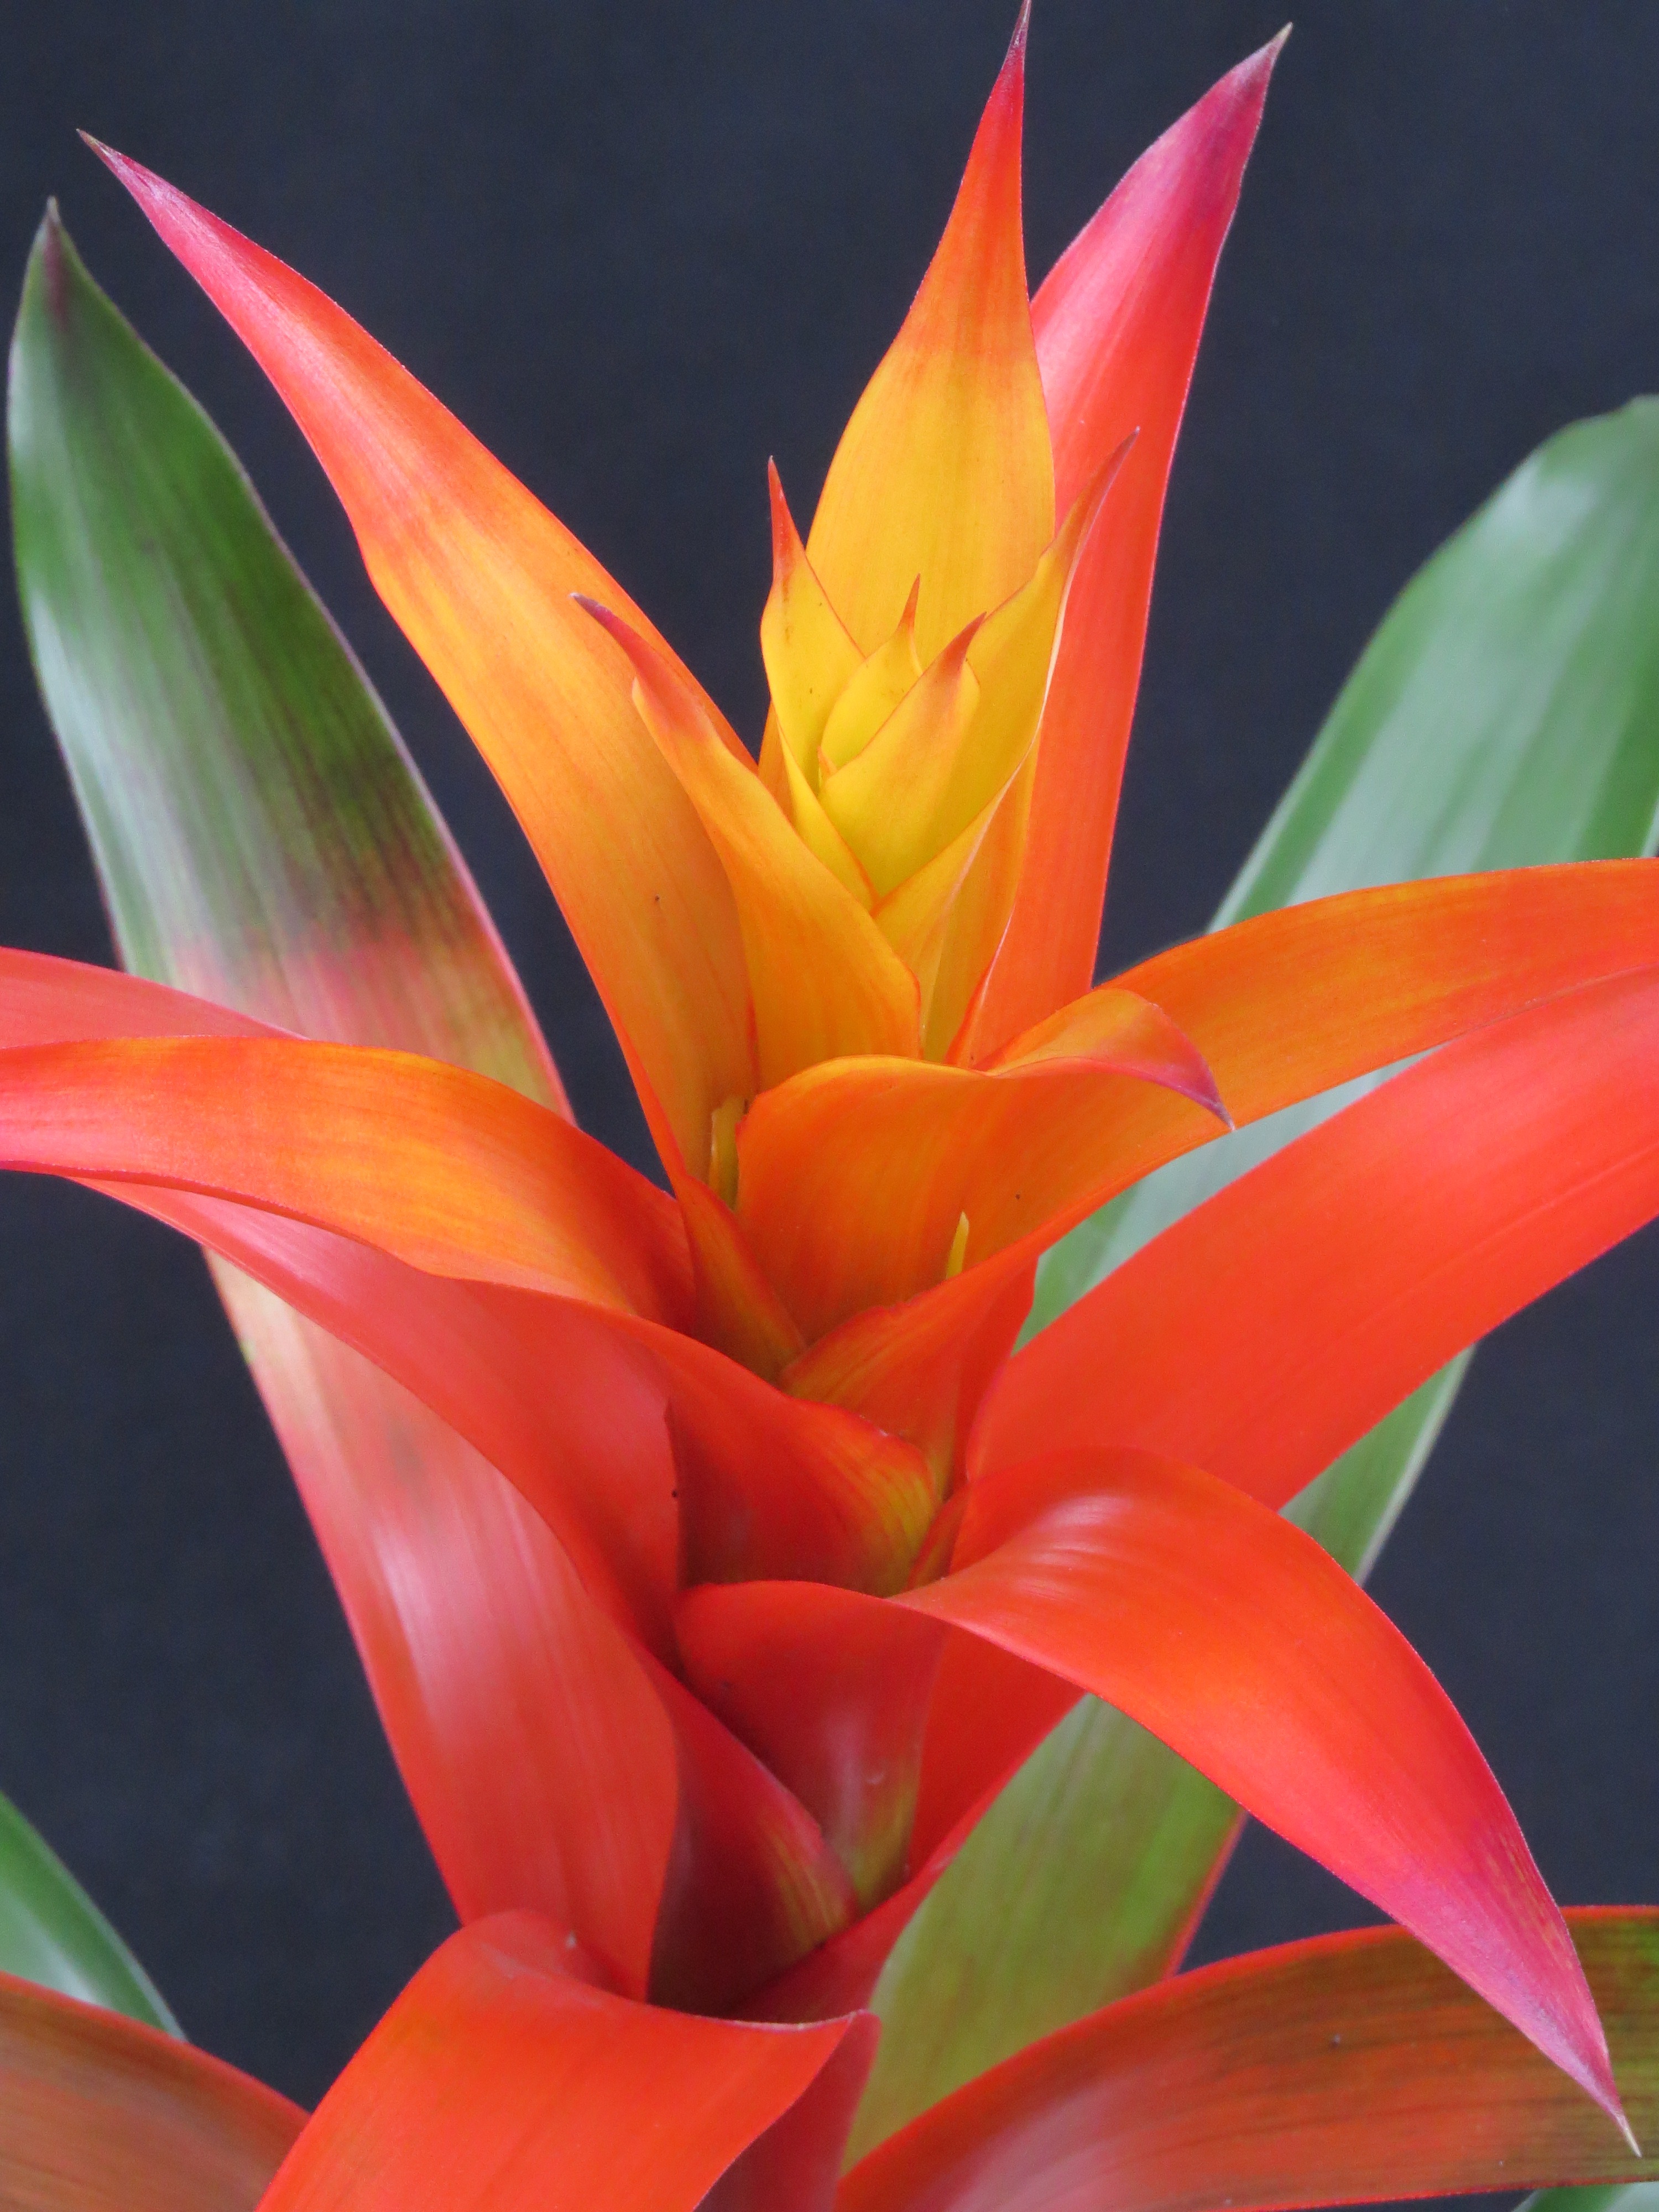
blossom, plant, leaf, flower, petal, bloom, orange, red, botany, yellow, flora, houseplant, heliconia, macro photography, ornamental plant, flowering plant, bromeliaceae, plant stem, land plant, guzmania